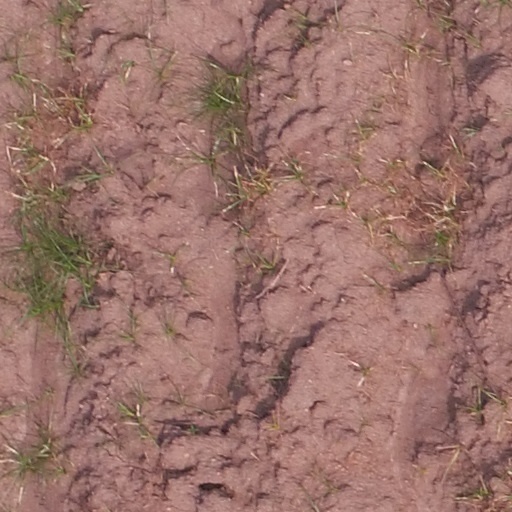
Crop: maize; corn